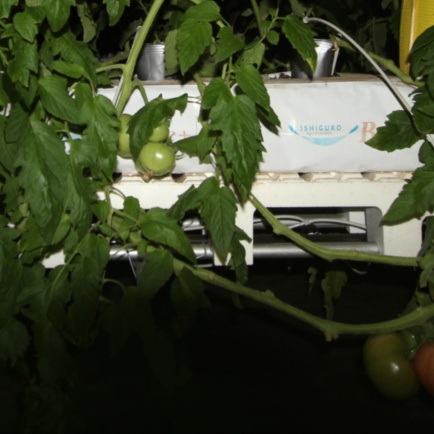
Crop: tomato